Question: Please indicate a possible affordance area of the chair that can be used for sitting on
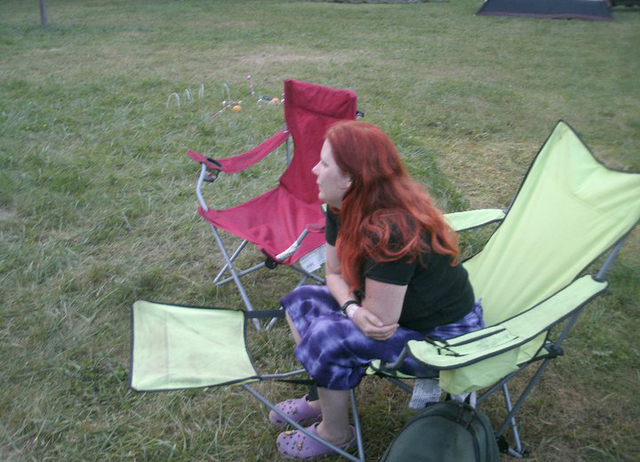
Answer: [353.5, 290, 499.5, 387]